Mounted Grenadiers of the Imperial Guard

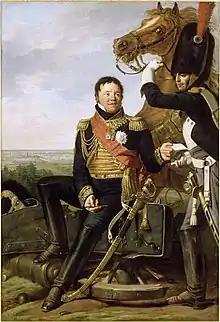
General Frédéric Henri Walther, here depicted with a "Grenadier à Cheval" holding his horse's bridle. A seasoned cavalryman, Walther became commander of the regiment in May 1806 but his behaviour at the battle of Wagram was subjected to criticism.

In May 1806, General Walther replaced Ordener. Due to his seniority, Walther was also second-in-command of the entire Guard cavalry and exercised this command whenever Marshal Bessières was not available for service. The blitz 1806 campaign against Prussia went on without the regiment seeing any action. Nonetheless, war continued the next year in Poland, with the French in pursuit of the Russian army.